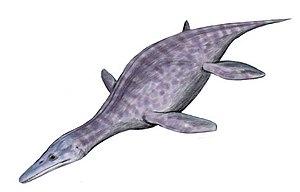
Cette liste de Plésiosaures est une liste complète des différents genres classés dans l'ordre des Plesiosauria, en excluant les termes vernaculaires. Cette liste inclut tous les genres reconnus et acceptés, mais aussi les genres aujourd'hui considérés comme invalides, douteux, ou qui ne sont pas formellement publiés, ainsi que les « synonyme Junior » et les genres qui ne font plus partie des Plésiosaures.
Peloneustes est un genre éteint de plésiosaures, de la super-famille des pliosaures et de la famille des pliosauridés.
Les Thalassophonea froment un clade éteint de plésiosaures, du sous-ordre des pliosaures et de la famille des pliosauridés.